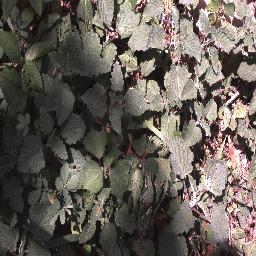
Label: negative